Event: Nepal Earthquake
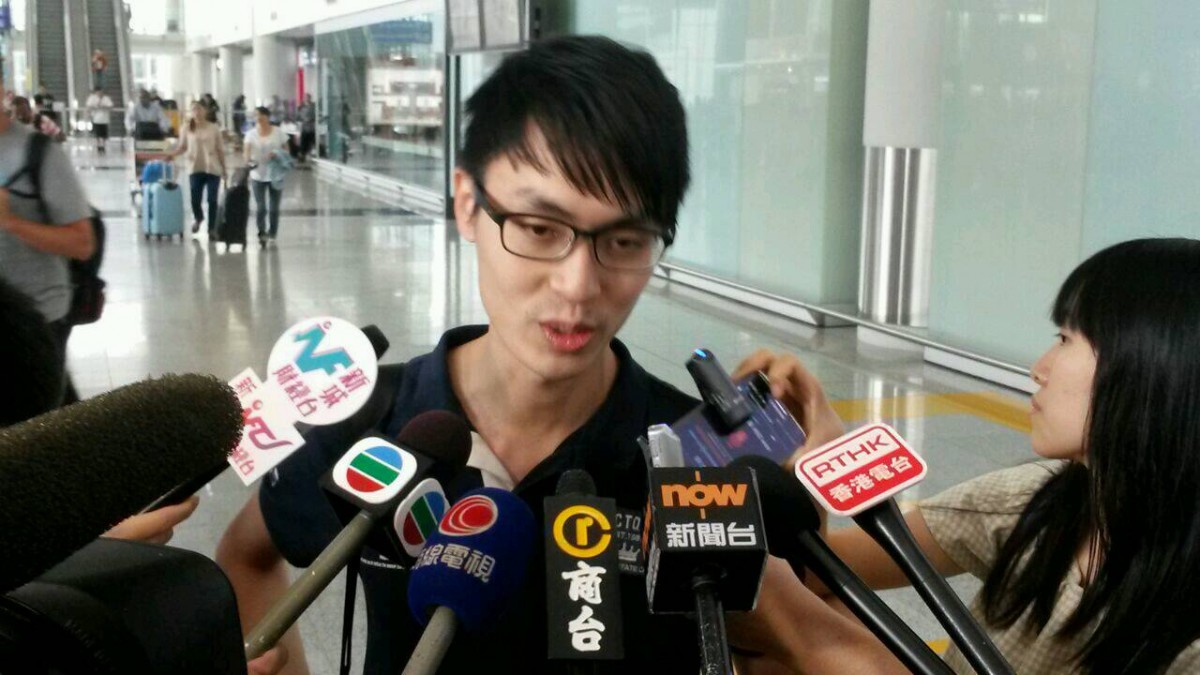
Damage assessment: no_damage